Hedcut

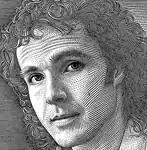
Kevin Sprouls, a "hedcut" autoportrait.

Hedcut is a term referring to a style of drawing associated with "The Wall Street Journal" half-column portrait illustrations.